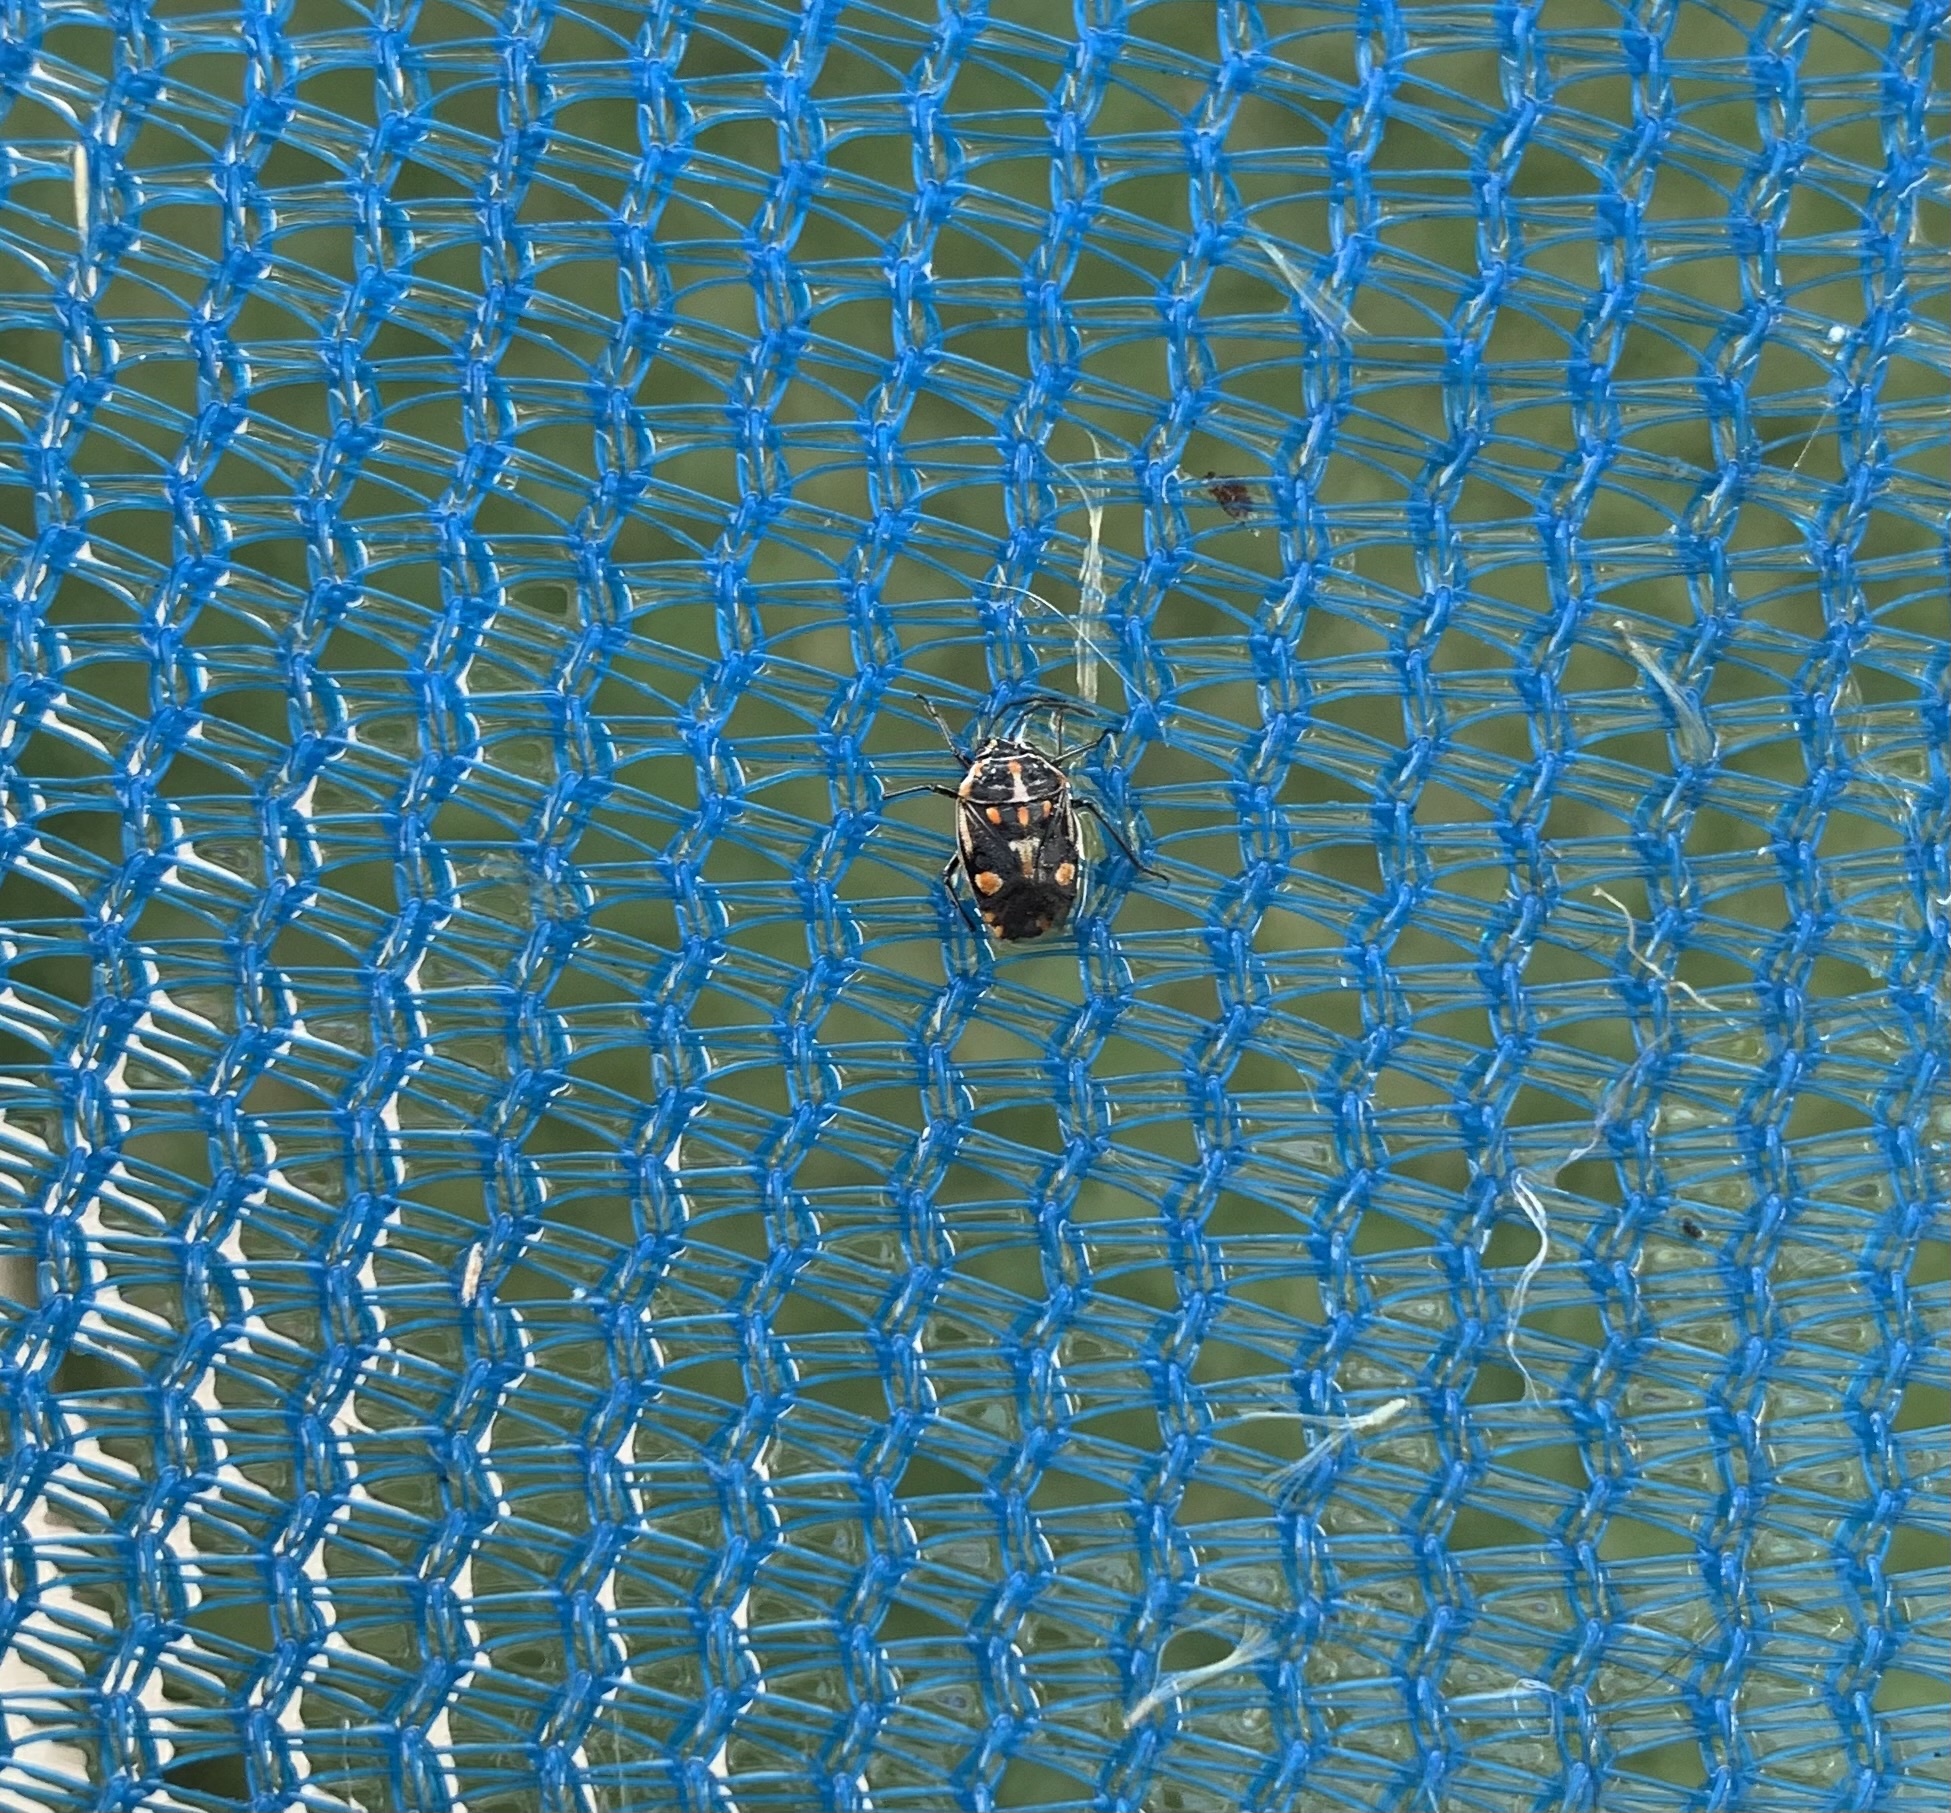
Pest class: stink_bug